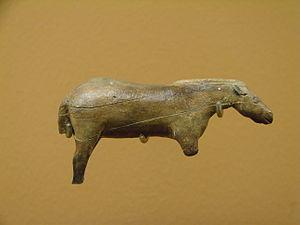
Cheval sculpté en ivoire (période paléolithique, magdalénien). Trouvé dans la Grotte des Espélugues à Lourdes. Exposé au Musée des Antiquités Nationales, Saint-Germain en Laye, France
La grotte des Espélugues est une grotte d'occupation préhistorique située sur la commune française de Lourdes, dans le département des Hautes-Pyrénées en région Occitanie. En 1793, les ossements extraits servent à la fabrication de poudre.
Lourdes est une commune française située dans le département des Hautes-Pyrénées, en région Occitanie.